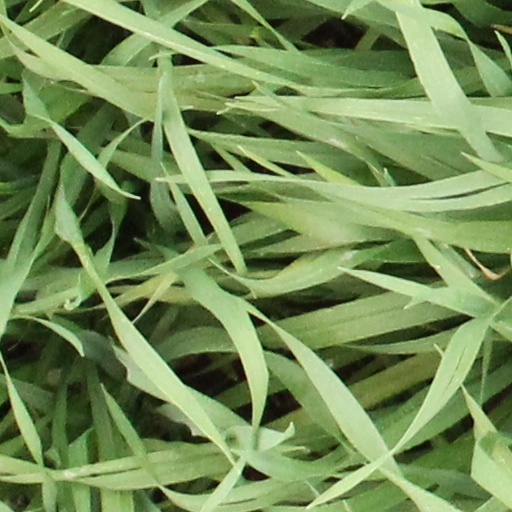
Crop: wheat